2009 Cataño oil refinery fire

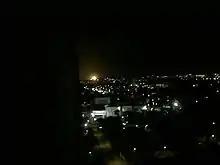
A picture taken minutes after the explosion from Río Piedras

The explosion destroyed eleven storage tanks and spread to others, generating a blast equal to a 2.8-magnitude earthquake. The 12:23 a.m. blast was heard away and shook windows over away. Flames reached above the refinery.